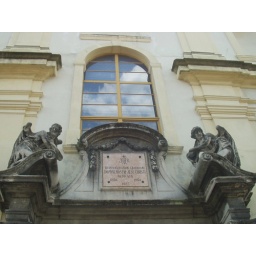
Perfect timing for the reflection in the church window